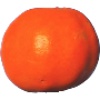
Label: Clementine 1